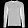
Label: Pullover